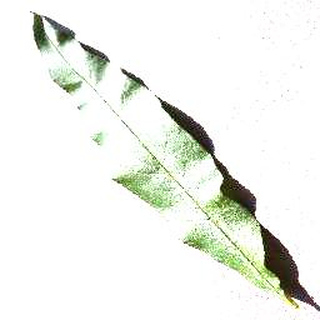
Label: healthy_peach